Ferris N'Goma

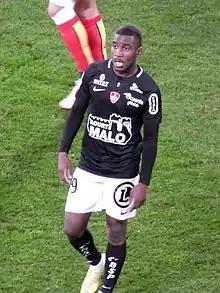
N'Goma with Brest in 2018

Ferris N'Goma (born 15 June 1993) is a French professional footballer who plays as a forward.